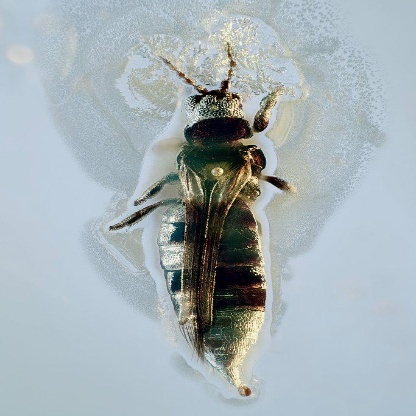
Nhãn: Bọ trĩ ( Thrips )